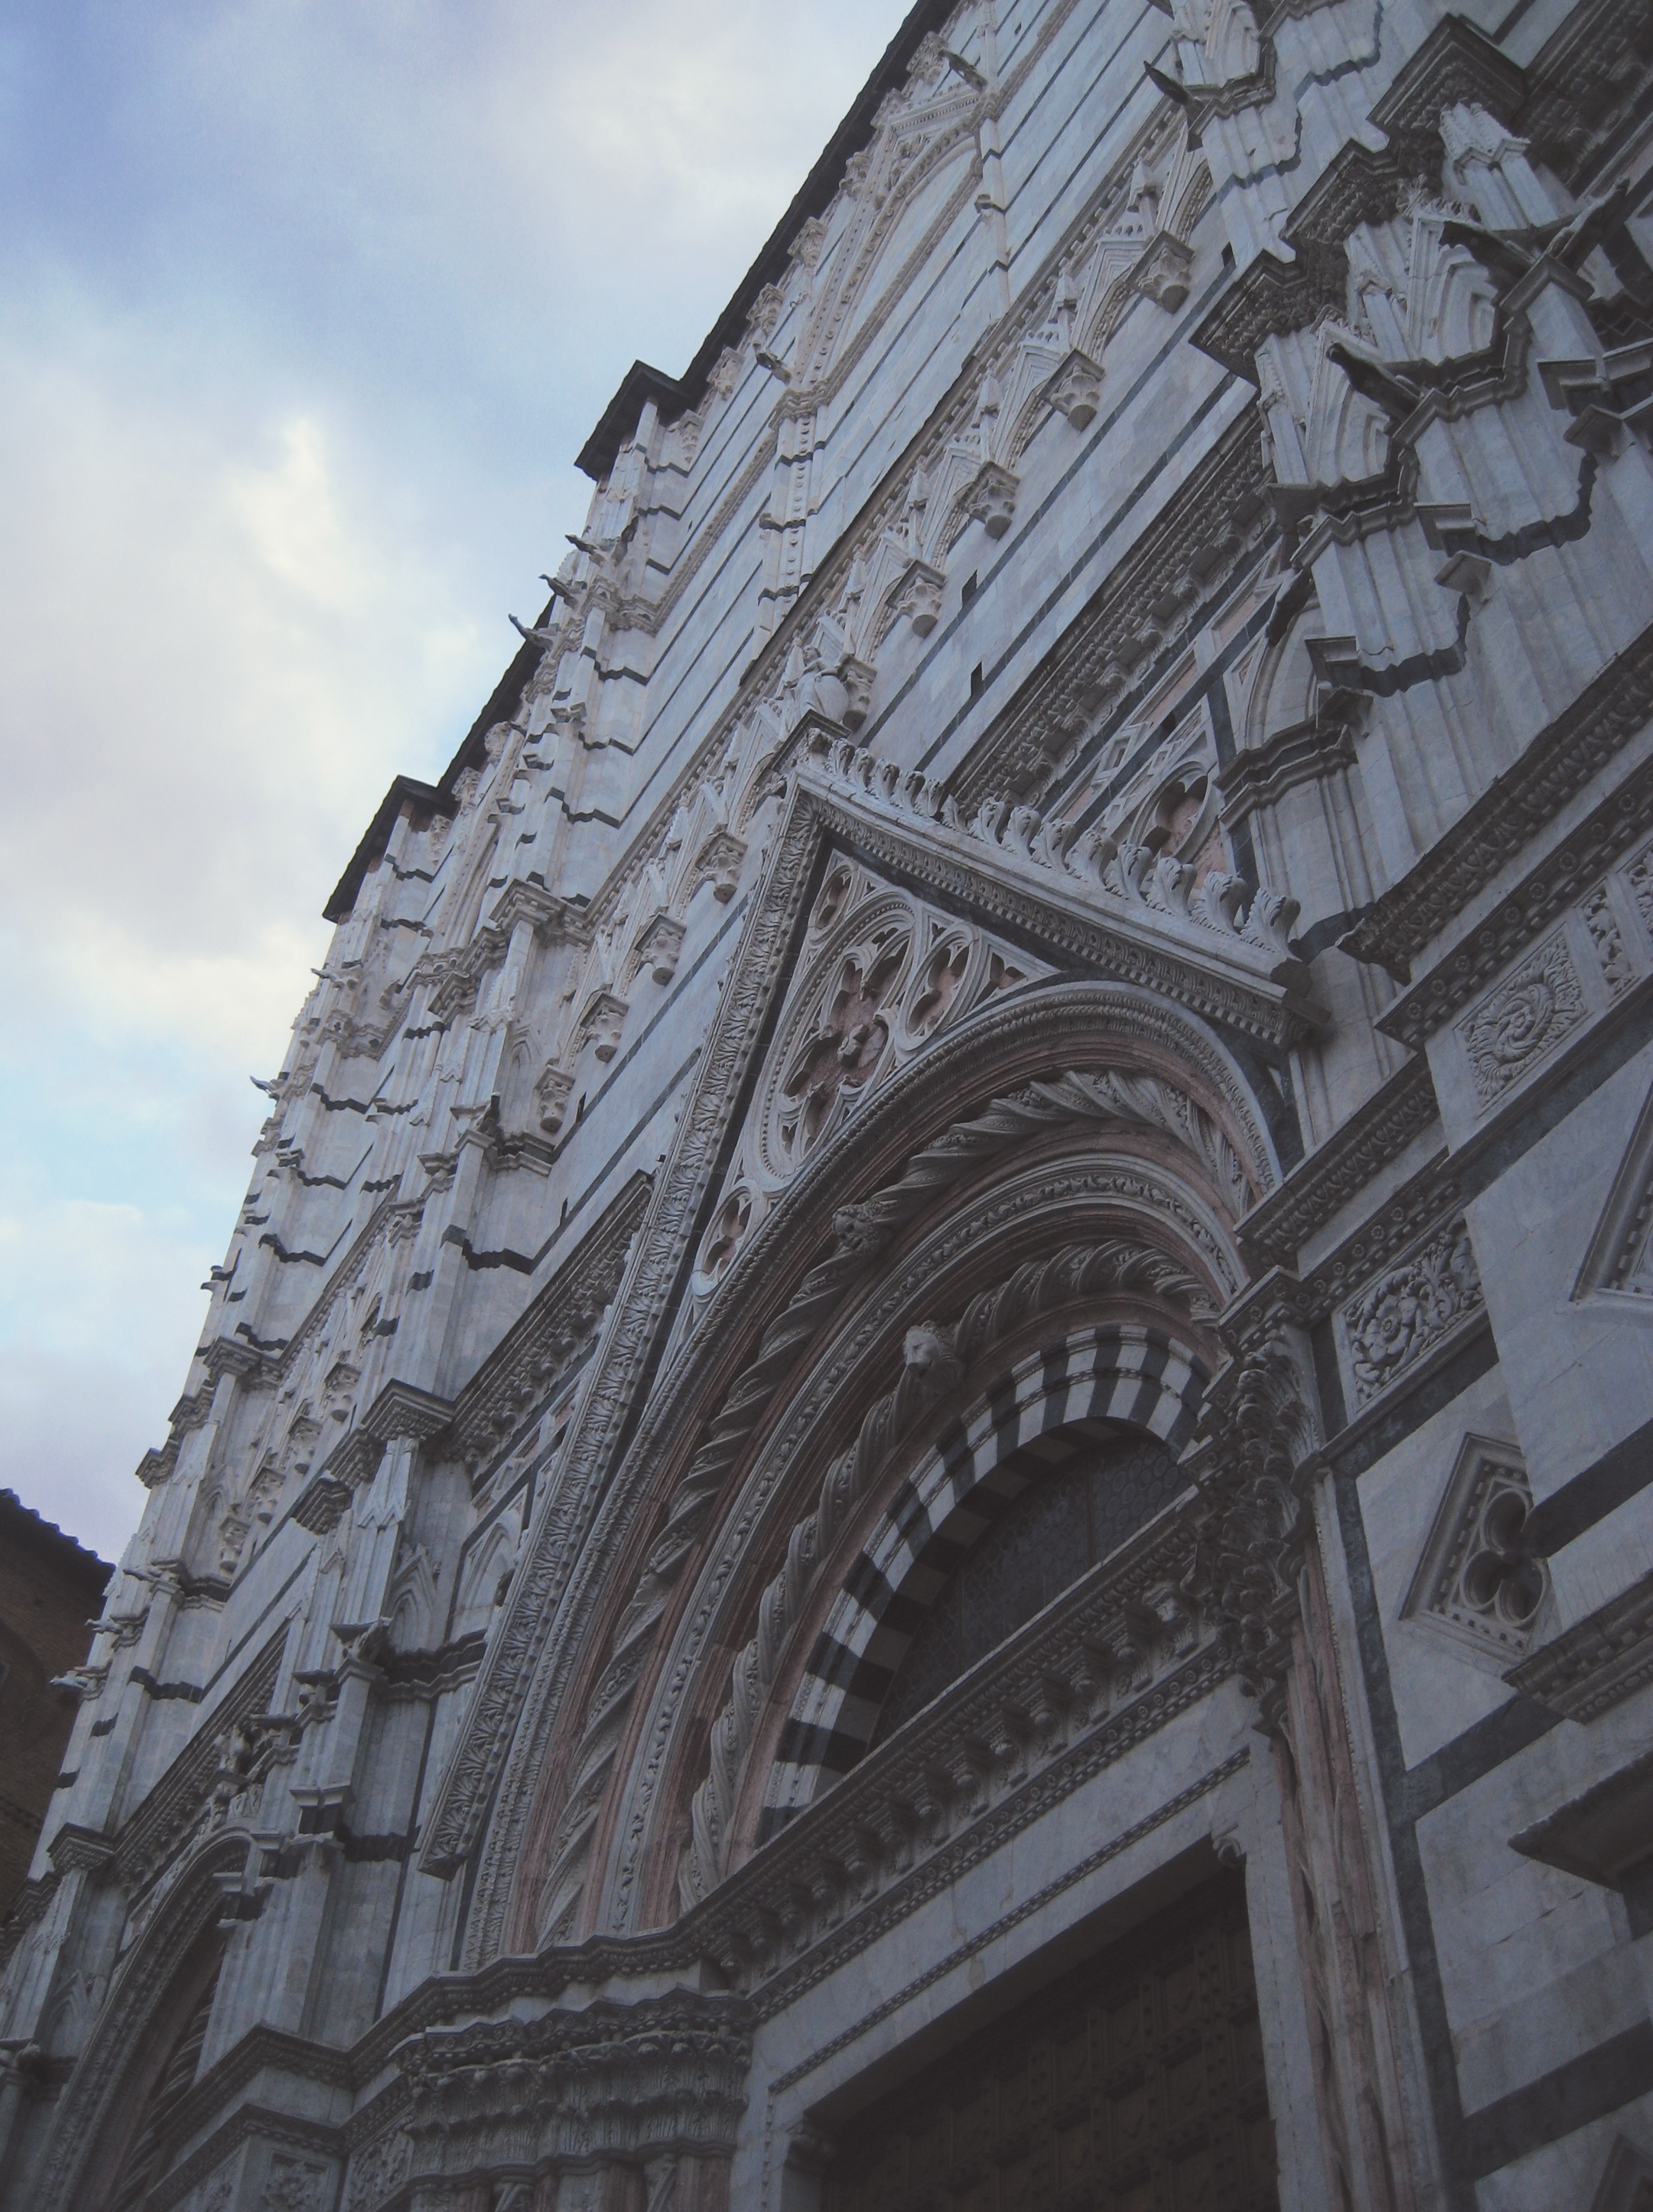
architecture, structure, building, arch, column, landmark, facade, church, cathedral, place of worship, symmetry, gothic architecture